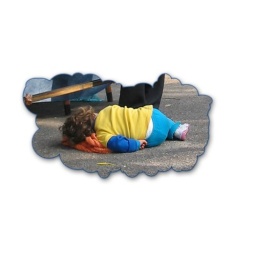
A child sleeping in the ground without care with the world around.